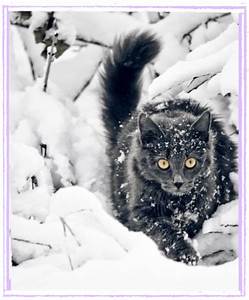
Label: gatto